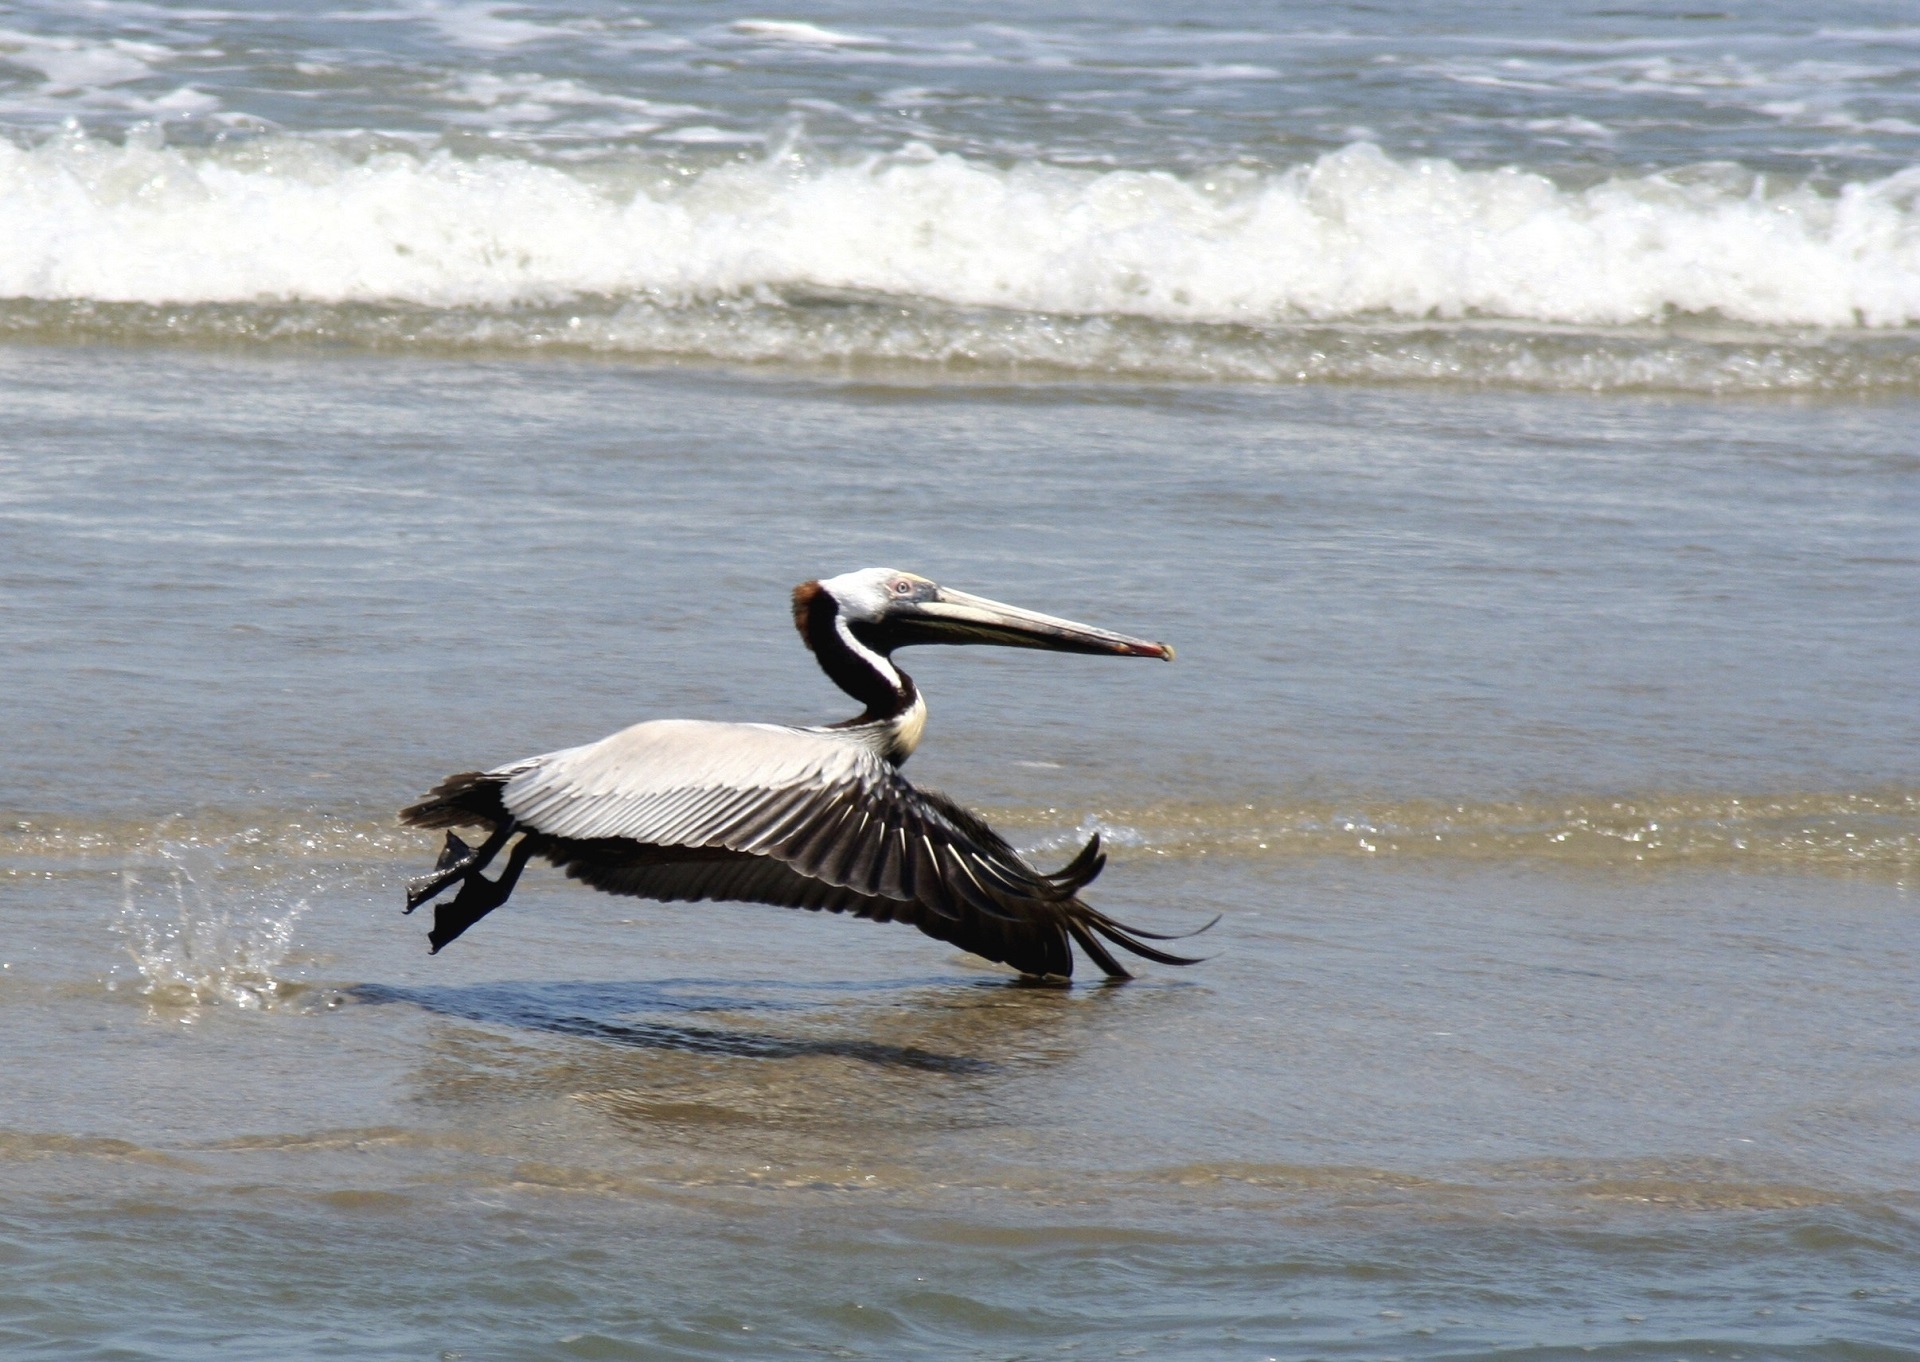
sea, water, nature, ocean, bird, wave, pelican, seabird, flying, wildlife, wild, surf, portrait, beak, predator, feather, fauna, waves, wings, vertebrate, icon, hunter, water bird, brown pelican, wind wave, seaduck